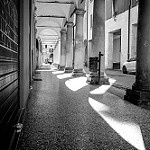
Label: street